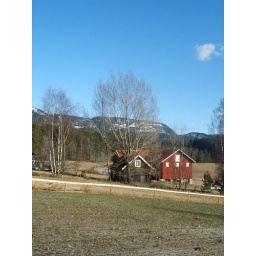
A little walk with Grandma on the hill above the farm house (Haugen)